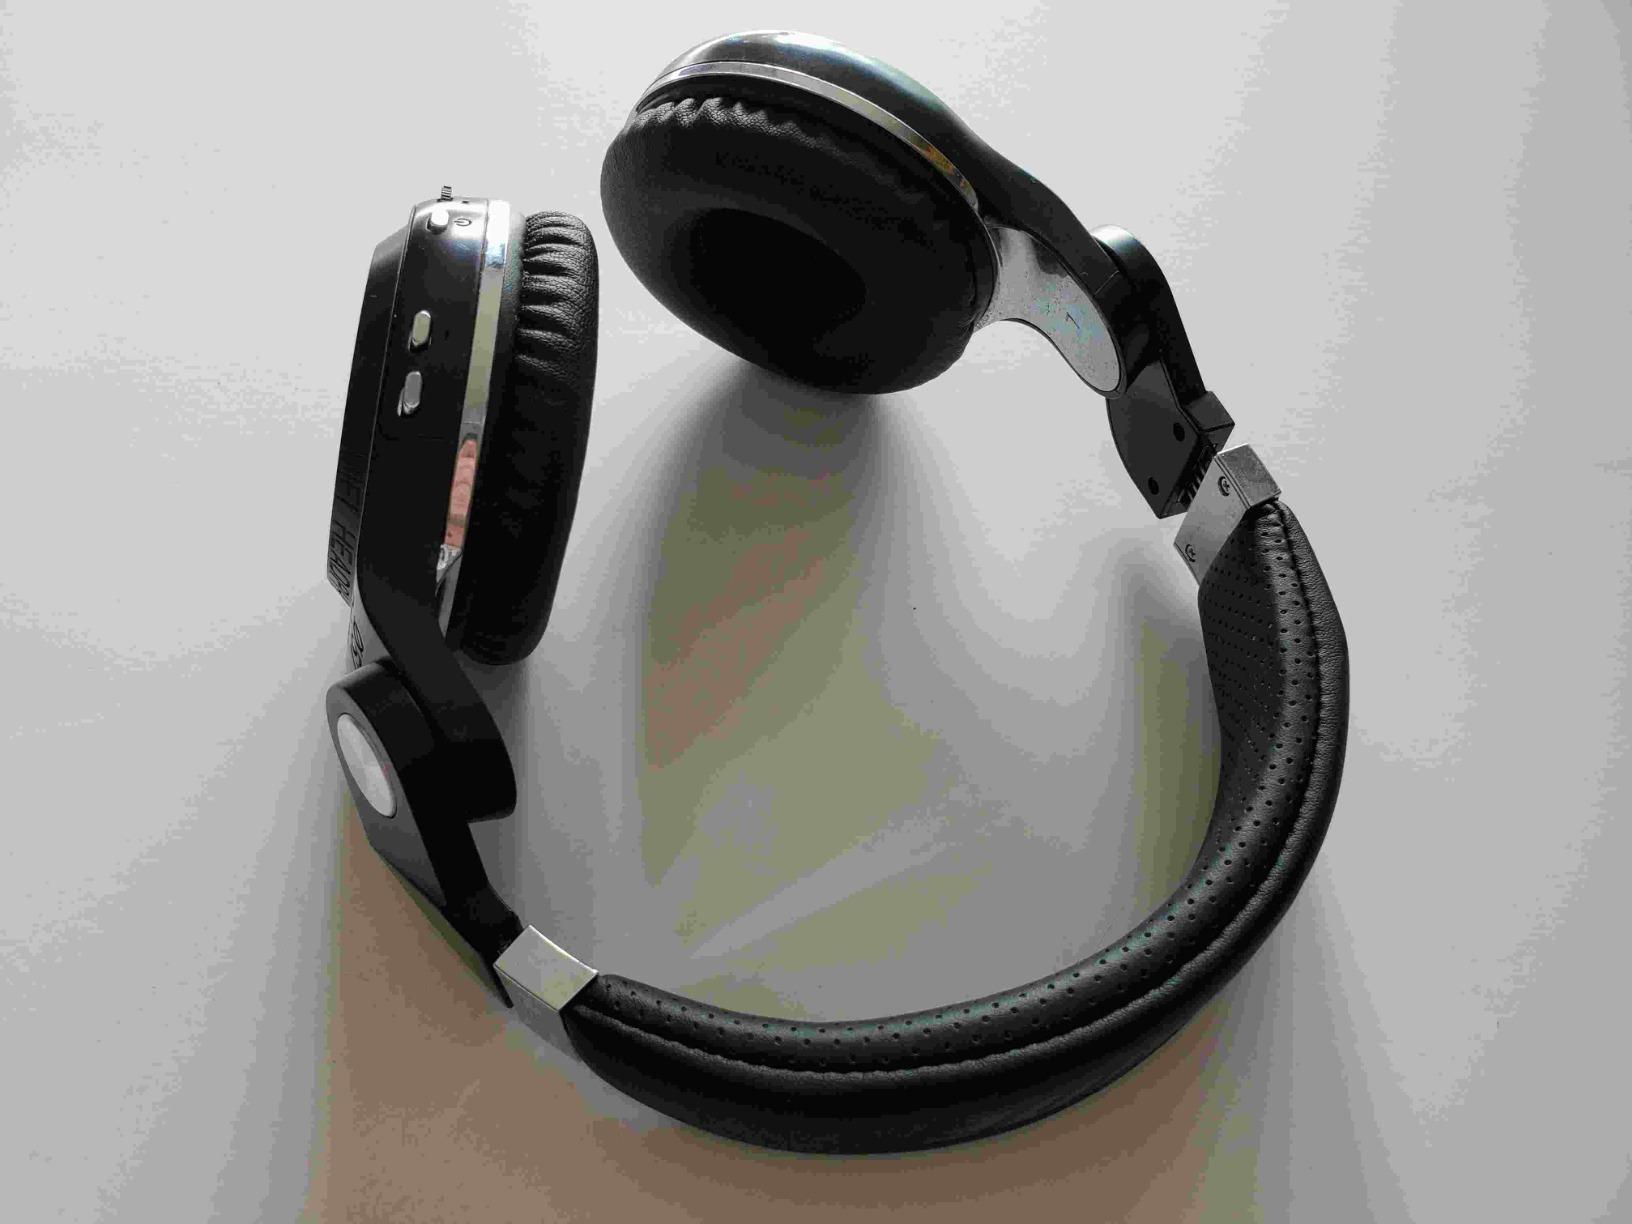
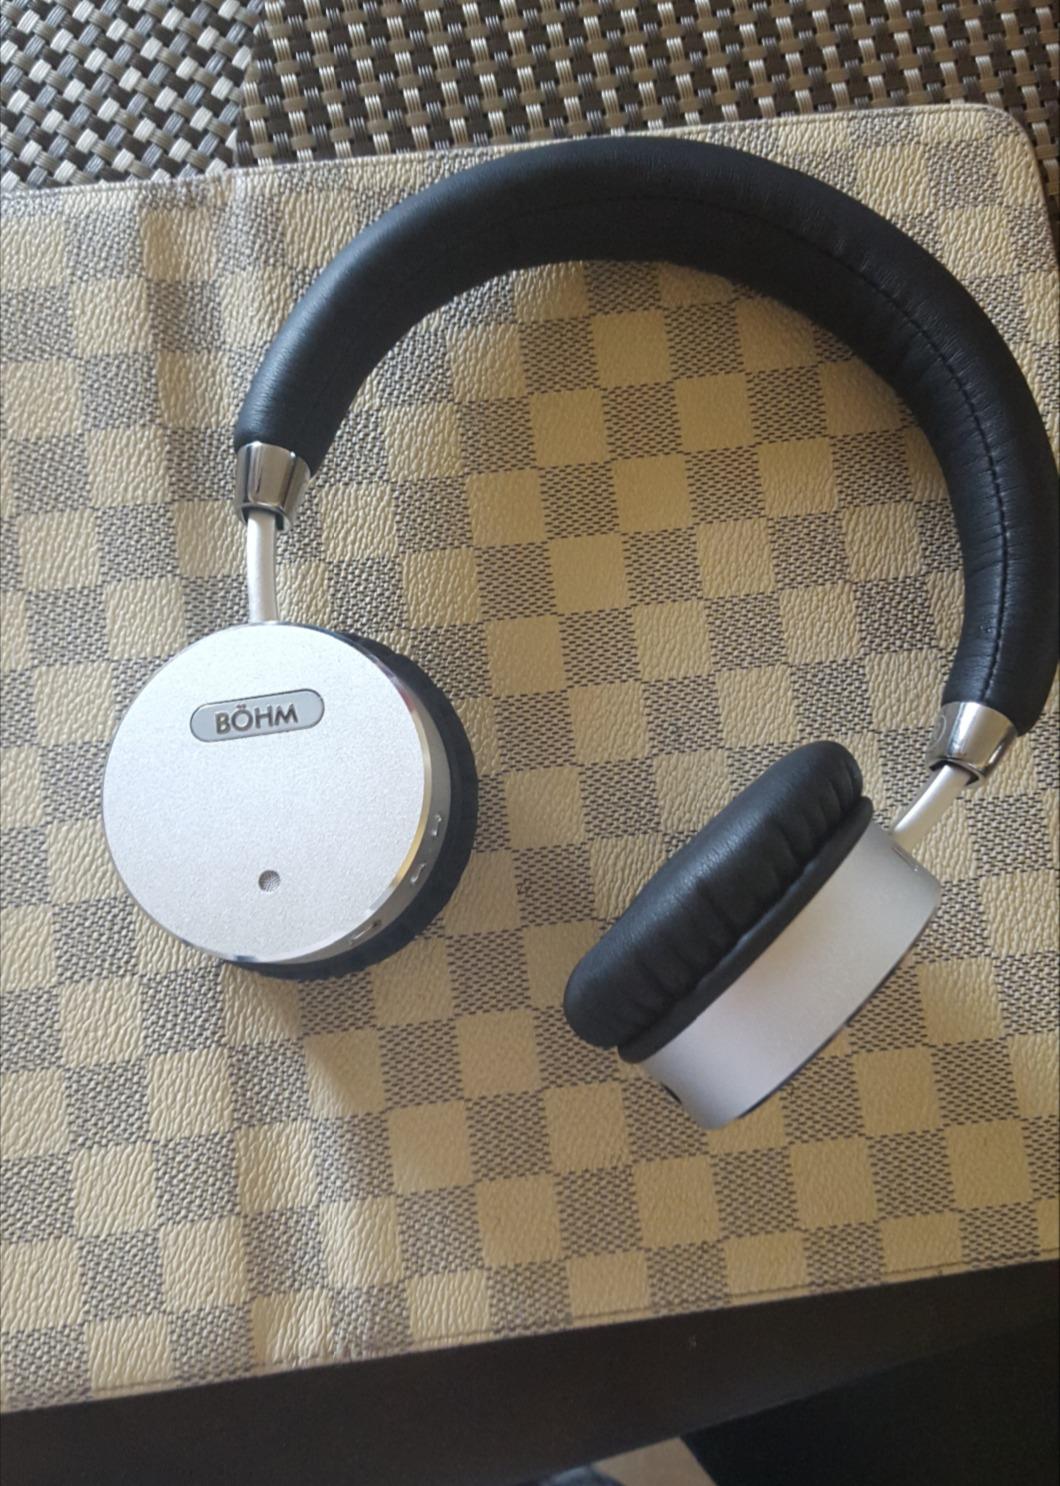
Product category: headphones
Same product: no